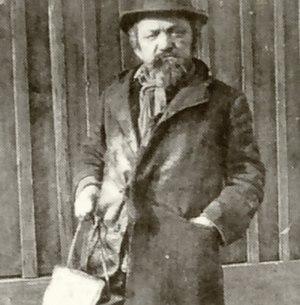
Baron Karl est un personnage original de Vienne.